Shirin and Farhad (film)

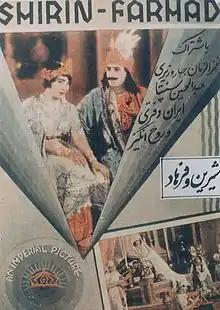

Shirin and Farhad "(Persian title: Shirin-o-Farhad- )" is a 1934 Iranian romance film directed by Abdolhossein Sepanta and produced by Ardeshir Irani's Imperial Films of Bombay; starring Sepanta, Fakhrozzaman Jabbar Vaziri, Iran Daftari and Roohangiz Saminejad.